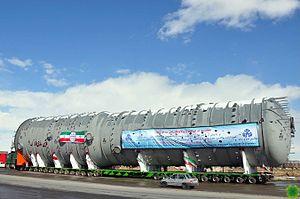
Machine Sazi Arak est une société manufacturière iranienne créée en 1967 sur une superficie de 134 hectares dans la ville d’Arak, dotée de plus d'un demi-siècle d'expérience et de capacités scientifiques et techniques, qui compte environ deux mille spécialistes, des équipements et des installations modernes sous la forme de cinq groupes de production différents, de trois filiales indépendantes et d'un centre scientifique et éducatif.